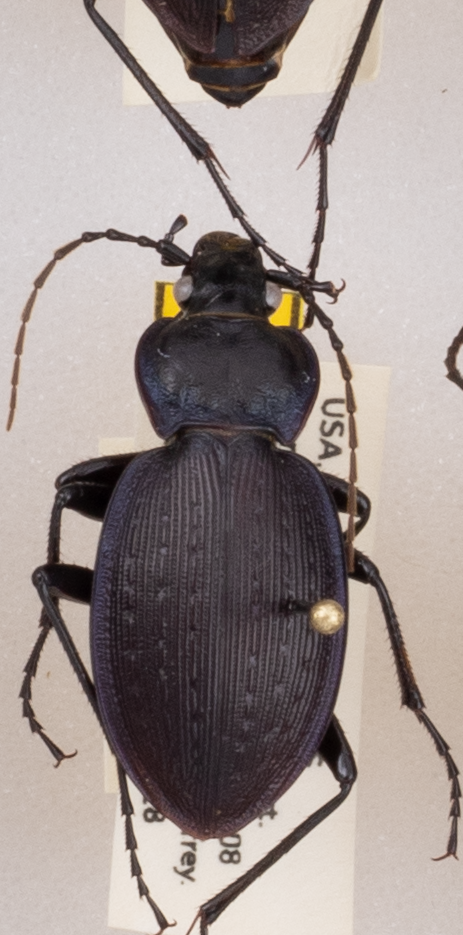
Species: Carabus goryi
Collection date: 2019-06-18
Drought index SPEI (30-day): -0.116
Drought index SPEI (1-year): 2.09
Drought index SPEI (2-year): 2.09